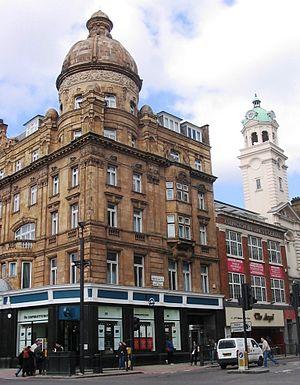
Islington est un quartier du Grand Londres, en Angleterre qui fait partie du borough d'Islington.